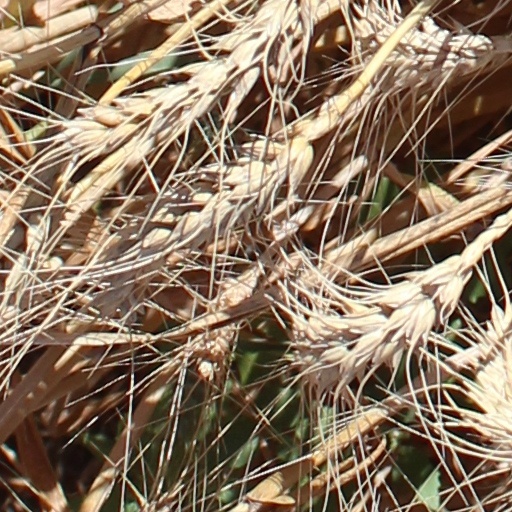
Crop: wheat